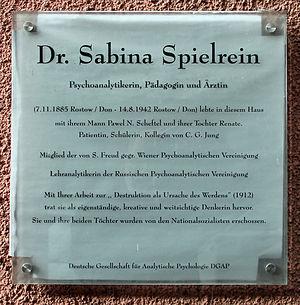
Sabina Naftoulovna Spielrein, née le 7 novembre 1885 à Rostov-sur-le-Don, et morte assassinée le 12 août 1942 dans la même ville, est une psychiatre et psychanalyste russe. Issue d'une famille de médecins juifs établie en Russie, elle a étudié en Suisse où elle est devenue l'une des premières femmes psychanalystes et une pionnière de cette discipline.